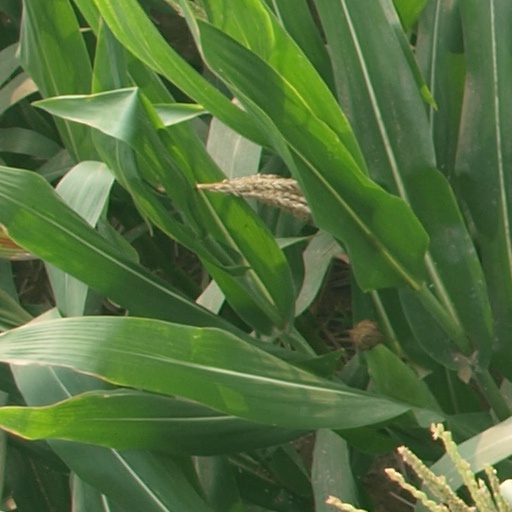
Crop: maize; corn